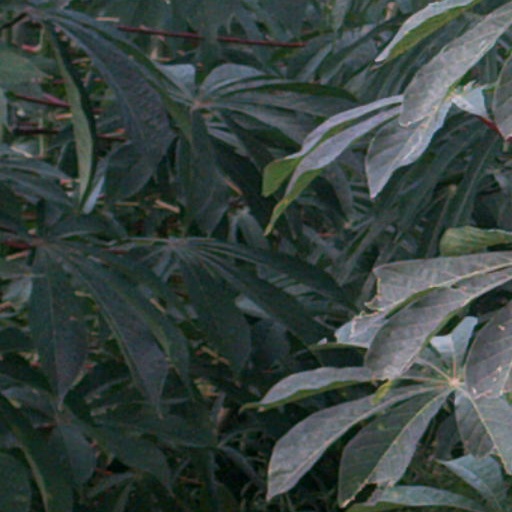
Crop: cassava